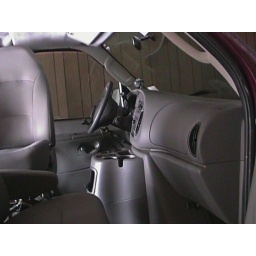
Drivers side view of van (with transfer seat in the transfer position)